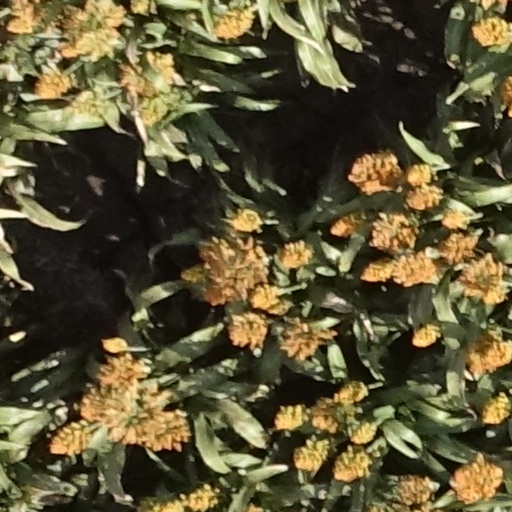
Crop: sorghum